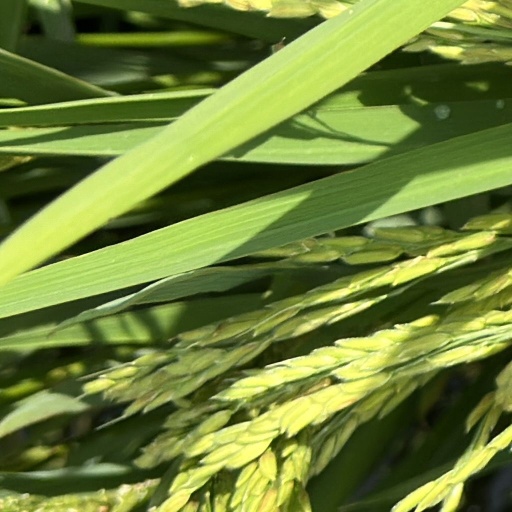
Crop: rice